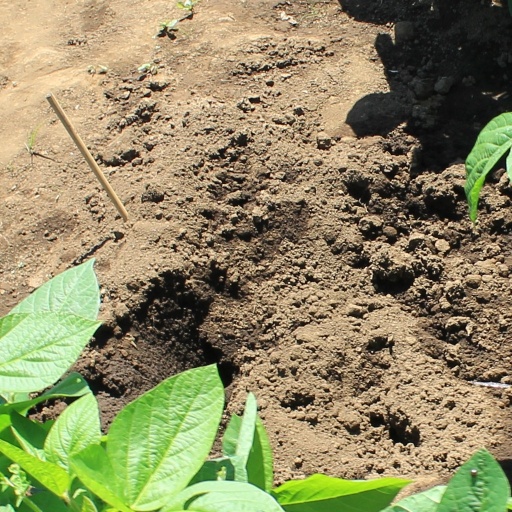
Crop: soybean